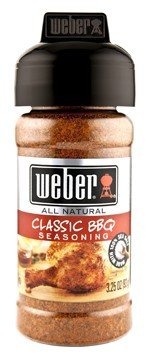
Item Name: Weber Classic BBQ Dry Rub 3.25 Oz. Container
Value: 1.0
Unit: Count

Price: 8.99